Ivan Krylov

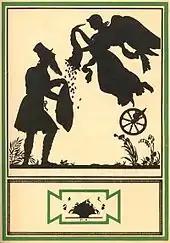
Heorhiy Narbut’s 1911 illustration of "The beggar and fortune"

Krylov is sometimes referred to as 'the Russian La Fontaine' because, though he was not the first of the Russian fabulists, he became the foremost and is the one whose reputation has lasted, but the comparison between the two men can be extended further. Their fables were also the fruit of their mature years; they were long meditated and then distilled in the language and form most appropriate to them. La Fontaine knew Latin and so was able to consult classical versions of Aesop's fables in that language – or, as in the case of "The Banker and the Cobbler", to transpose an anecdote in a poem by Horace into his own time. Krylov had learned French while still a child and his early work followed La Fontaine closely. Though he lacked Latin, he taught himself Koine Greek from a New Testament in about 1819, and so was able to read Aesop in the original rather than remaining reliant on La Fontaine's recreations of Latin versions. The major difference between them, however, was that La Fontaine created very few fables of his own, whereas the bulk of Krylov's work after 1809 was either indebted to other sources only for the germ of the idea or the fables were of his invention